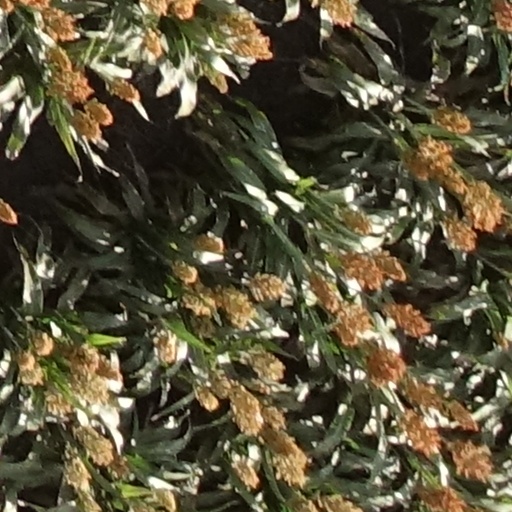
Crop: sorghum